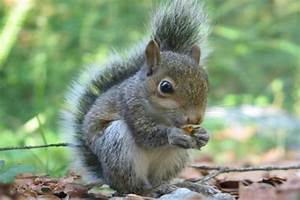
Label: squirrel